Luisenburg Rock Labyrinth

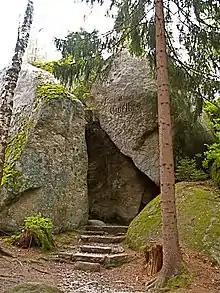
Goethe Rocks

The Luisenburg Rock Labyrinth is a felsenmeer made of granite blocks several metres across and is part of the "Großes Labyrinth" Nature Reserve near Wunsiedel in Germany. For a long time its formation was believed to have been caused by natural disasters such as earthquakes. Today it is known that processes such as weathering and erosion over a long period are much more likely to have been responsible for the formation of the rock labyrinth.